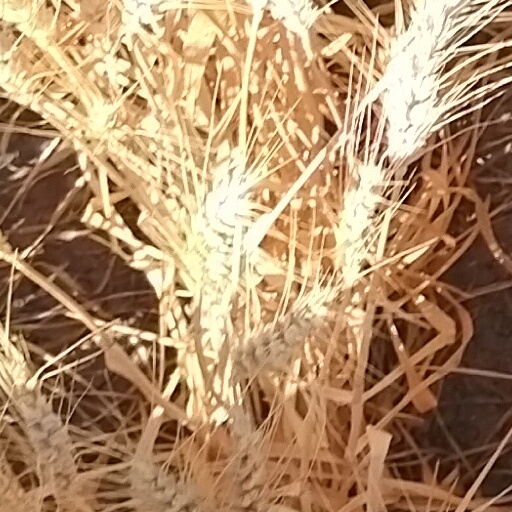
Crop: wheat